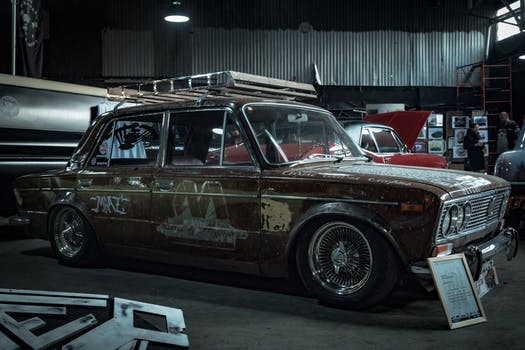
Label: No Watermark